Santa Monica Mountains National Recreation Area

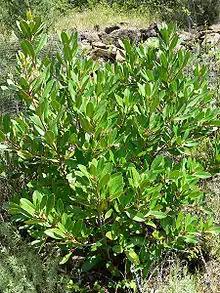
The toyon species that Toyon National Park would have been named after

In the 1960s and 70s, possibly even as early of the 1950s, several proposals designating the Santa Monica Mountains as Toyon National Park went before U.S. Congress, and in 1971, Representative Alphonzo Bell Jr. introduced the first a bill to create Toyon National Park.